Catholic Church in Sichuan

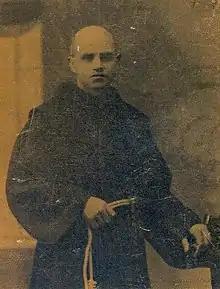
Pascual Nadal Oltra, a Pego-born Franciscan missionary, beheaded in 1935 in Ngawa, one of the three Tibetan regions of Western Sichuan

At Bailu, Pengzhou, construction of the Annunciation Seminary was started in 1895 by Bishop Marie-Julien Dunand, successor to Bishop Pinchon who died in 1891. The seminary was designed by two French missionaries, Alexandre Perrodin and Léon Rousseau. After 13 years, it was completed in 1908 and became an important institute for the training of priests in the province at that time.